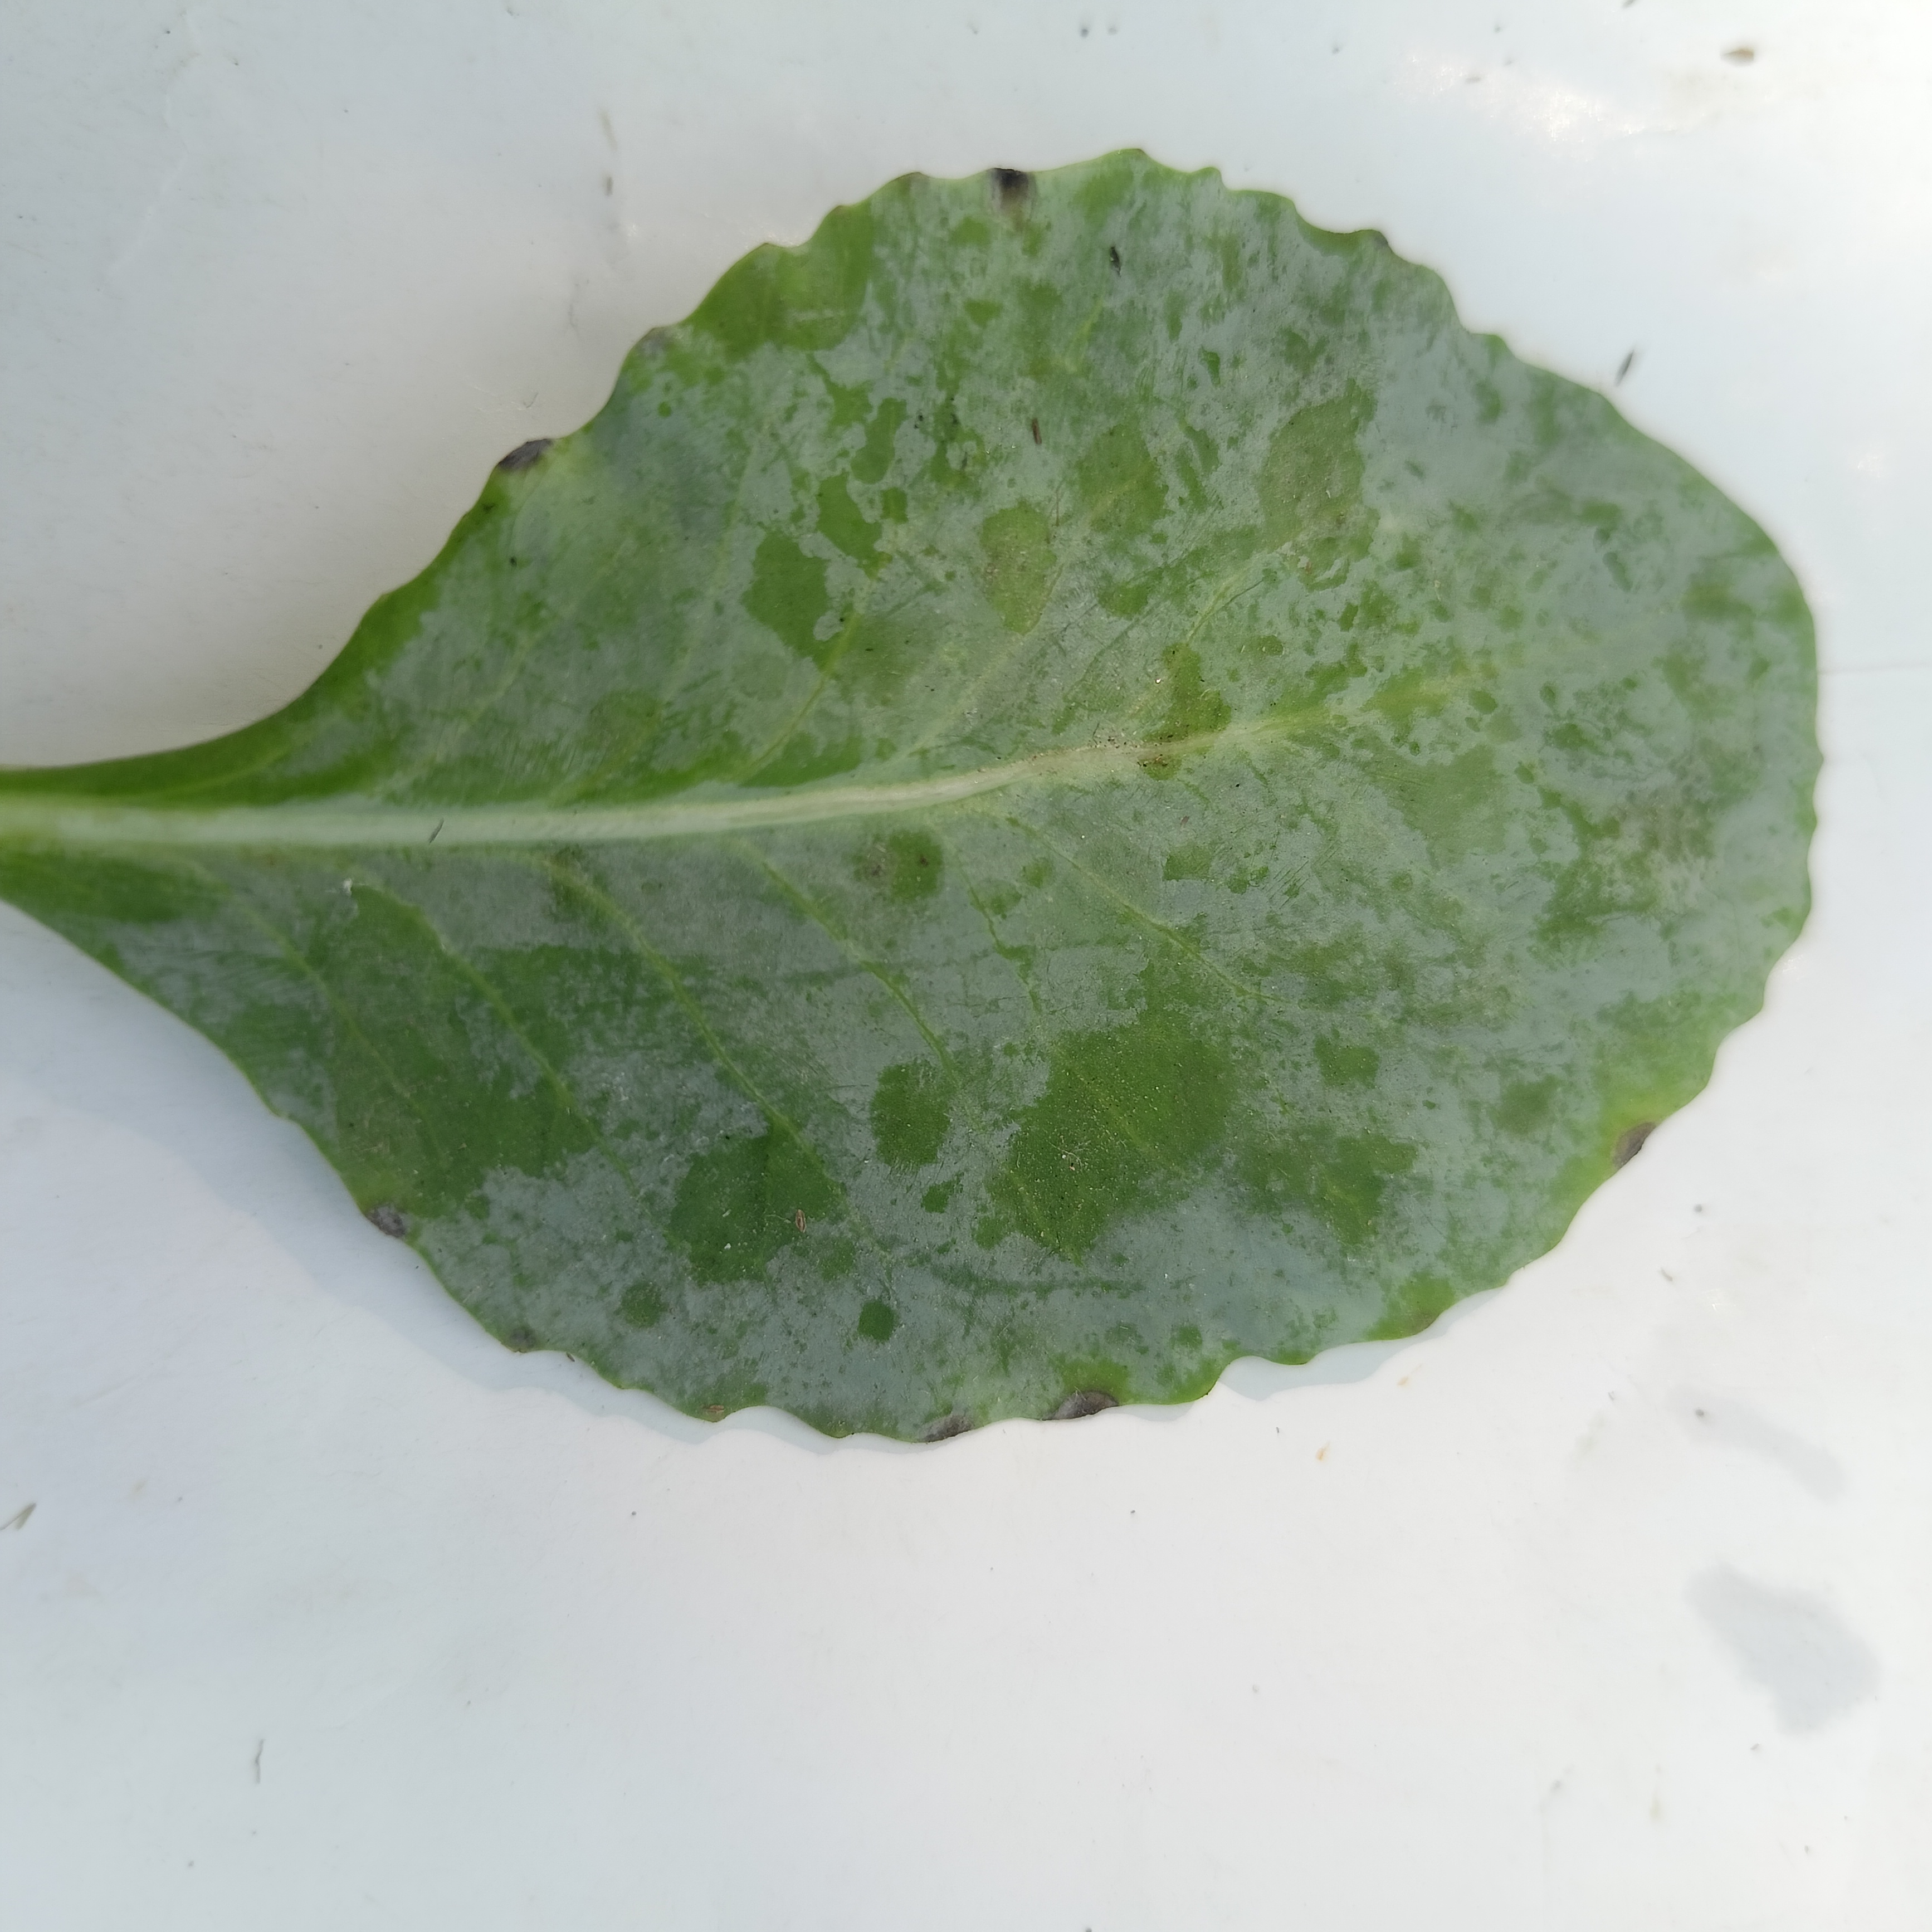
Label: Black Rot